Palaiseau station

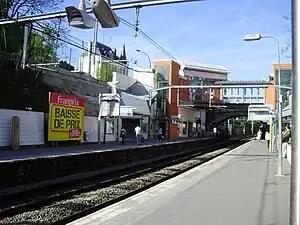
Palaiseau station platforms

Palaiseau station is one of the four RER B stations in the city of Palaiseau.